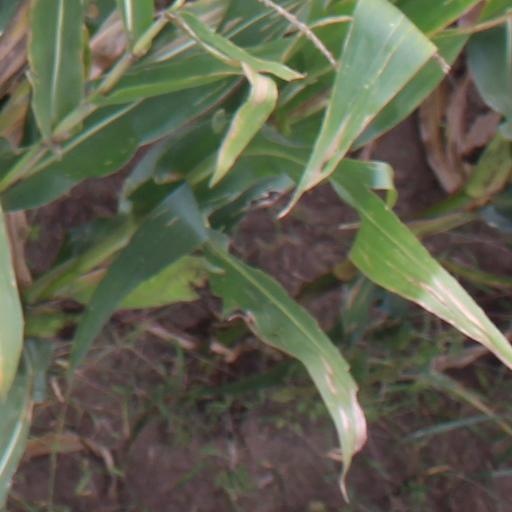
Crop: maize; corn